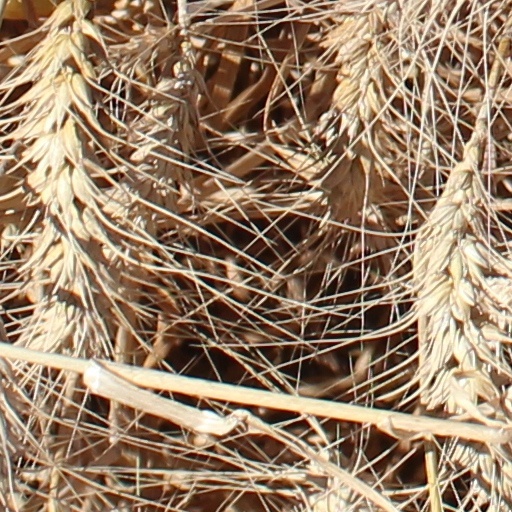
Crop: wheat